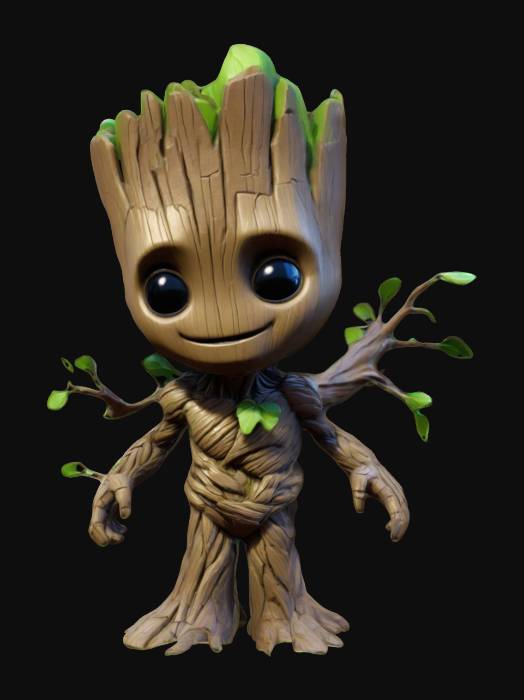
미적 점수 (1~10점): 9